Describe the emotion expressed in this image:  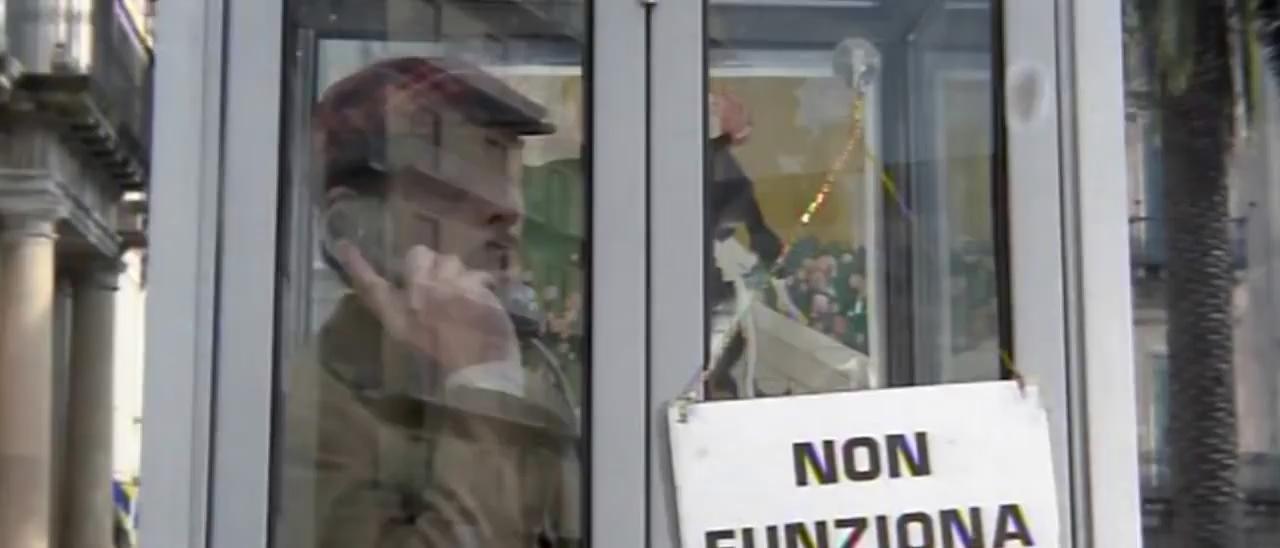
This person displays Pain, valence and arousal with low intensity.